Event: Nepal Earthquake
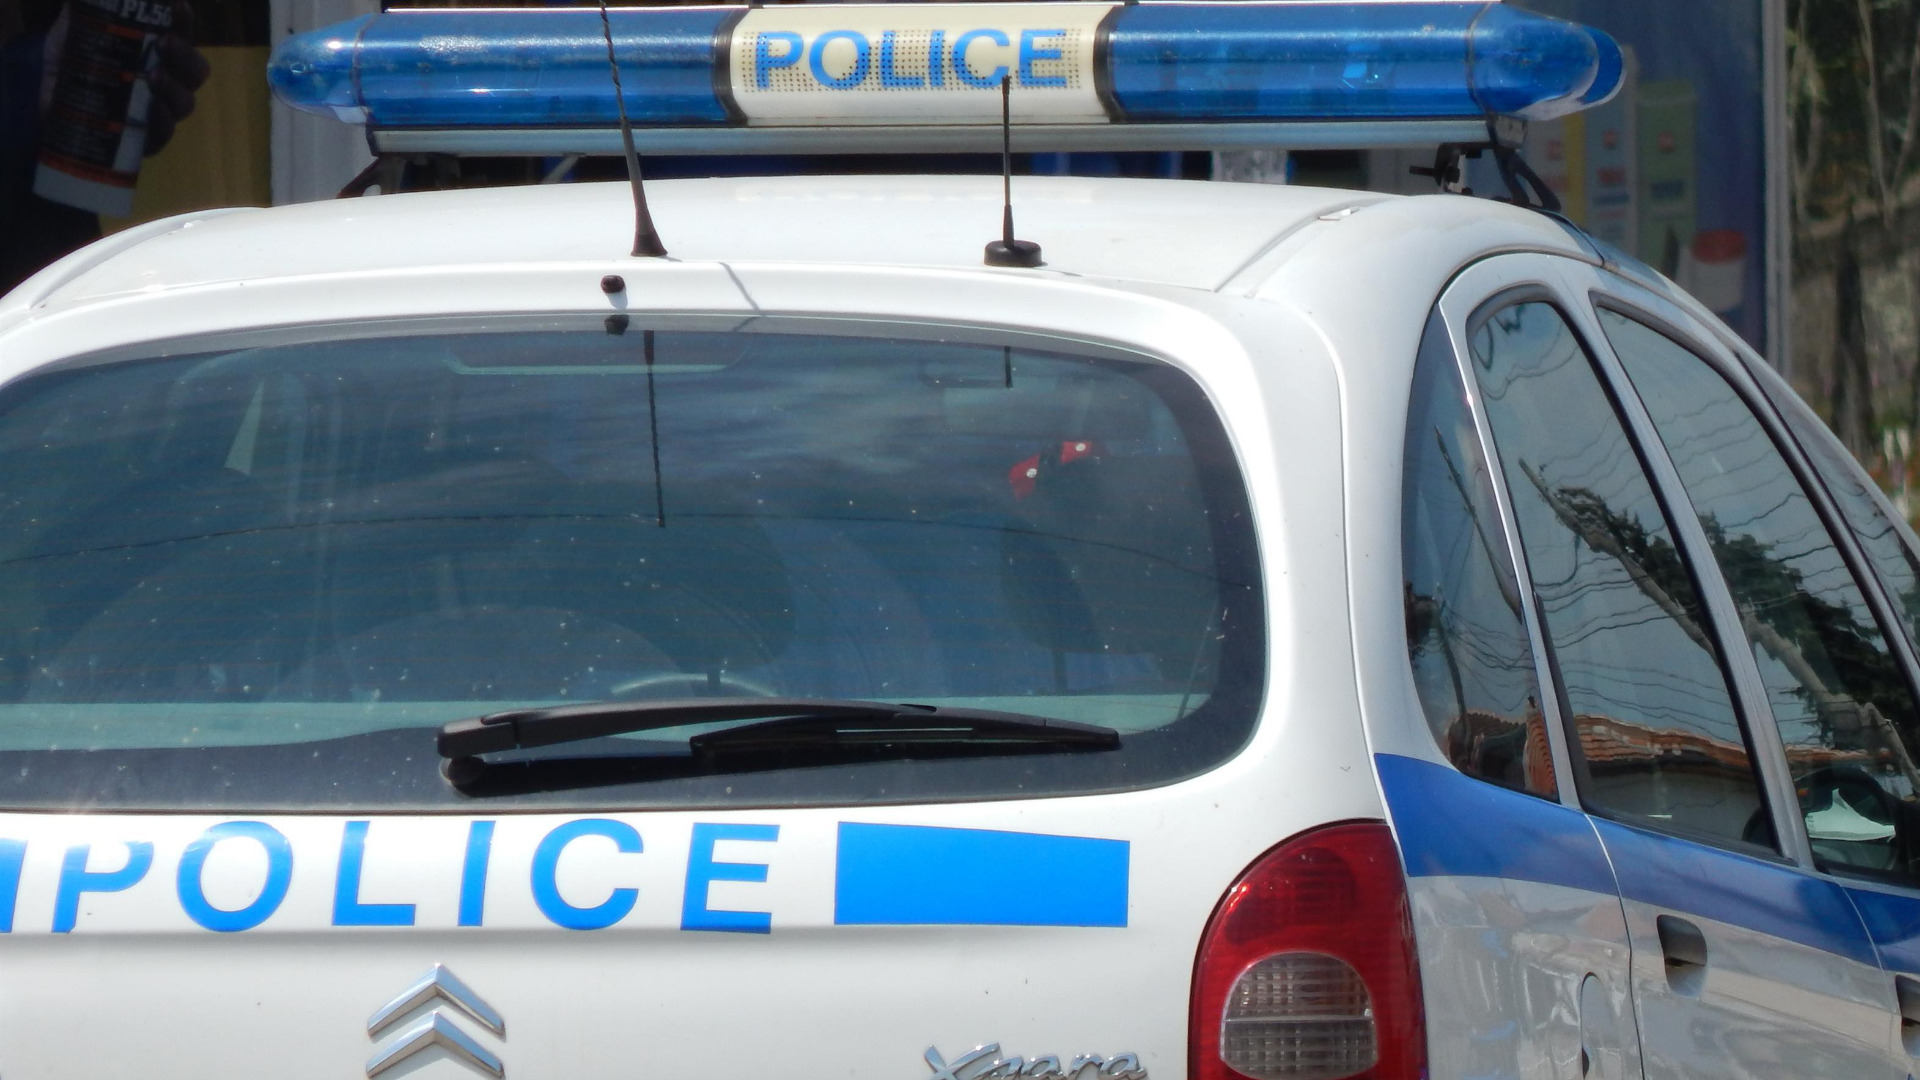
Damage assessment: no_damage